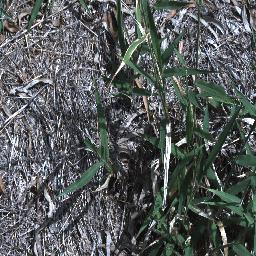
Label: negative